Ripples (musical)

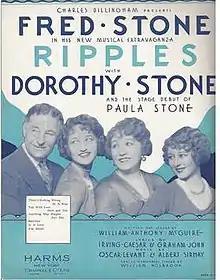
Sheet Music Cover

Ripples was a “new musical extravaganza” (musical comedy) in two acts with book by William Anthony McGuire, lyrics by Irving Caesar and Graham John, and music by Oscar Levant and Albert Sirmay. The show was produced by Charles Dillingham at the New Amsterdam Theatre, and opened February 11, 1930.